Time Trax (video game)

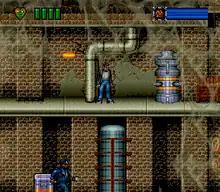
Example of the gameplay from Super Nintendo Entertainment System (SNES) version

"Time Trax" is a side-scrolling action-platform game based on the television series of the same name, similar to "Rolling Thunder" (1986) and the "Super Star Wars" titles. The plot follows police Captain Lambert, with aid from his supercomputer assistant S.E.L.M.A. Lambert travels back in time using the Trax device to capture commander Sepp Dietrich and doctor Mordecai Sahmbi. Sahmbi has sent criminal fugitives back in time to assist him in his plan of changing history and gain control of the future.